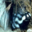
Label: skunk